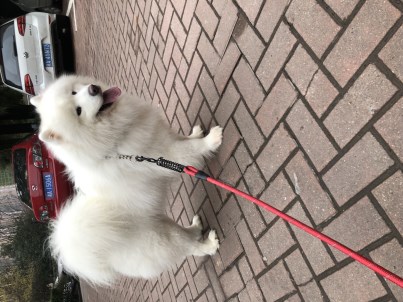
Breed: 2192-n000088-Samoyed